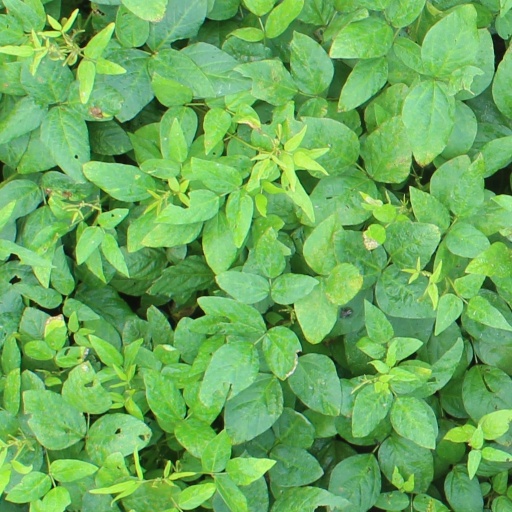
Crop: soybean